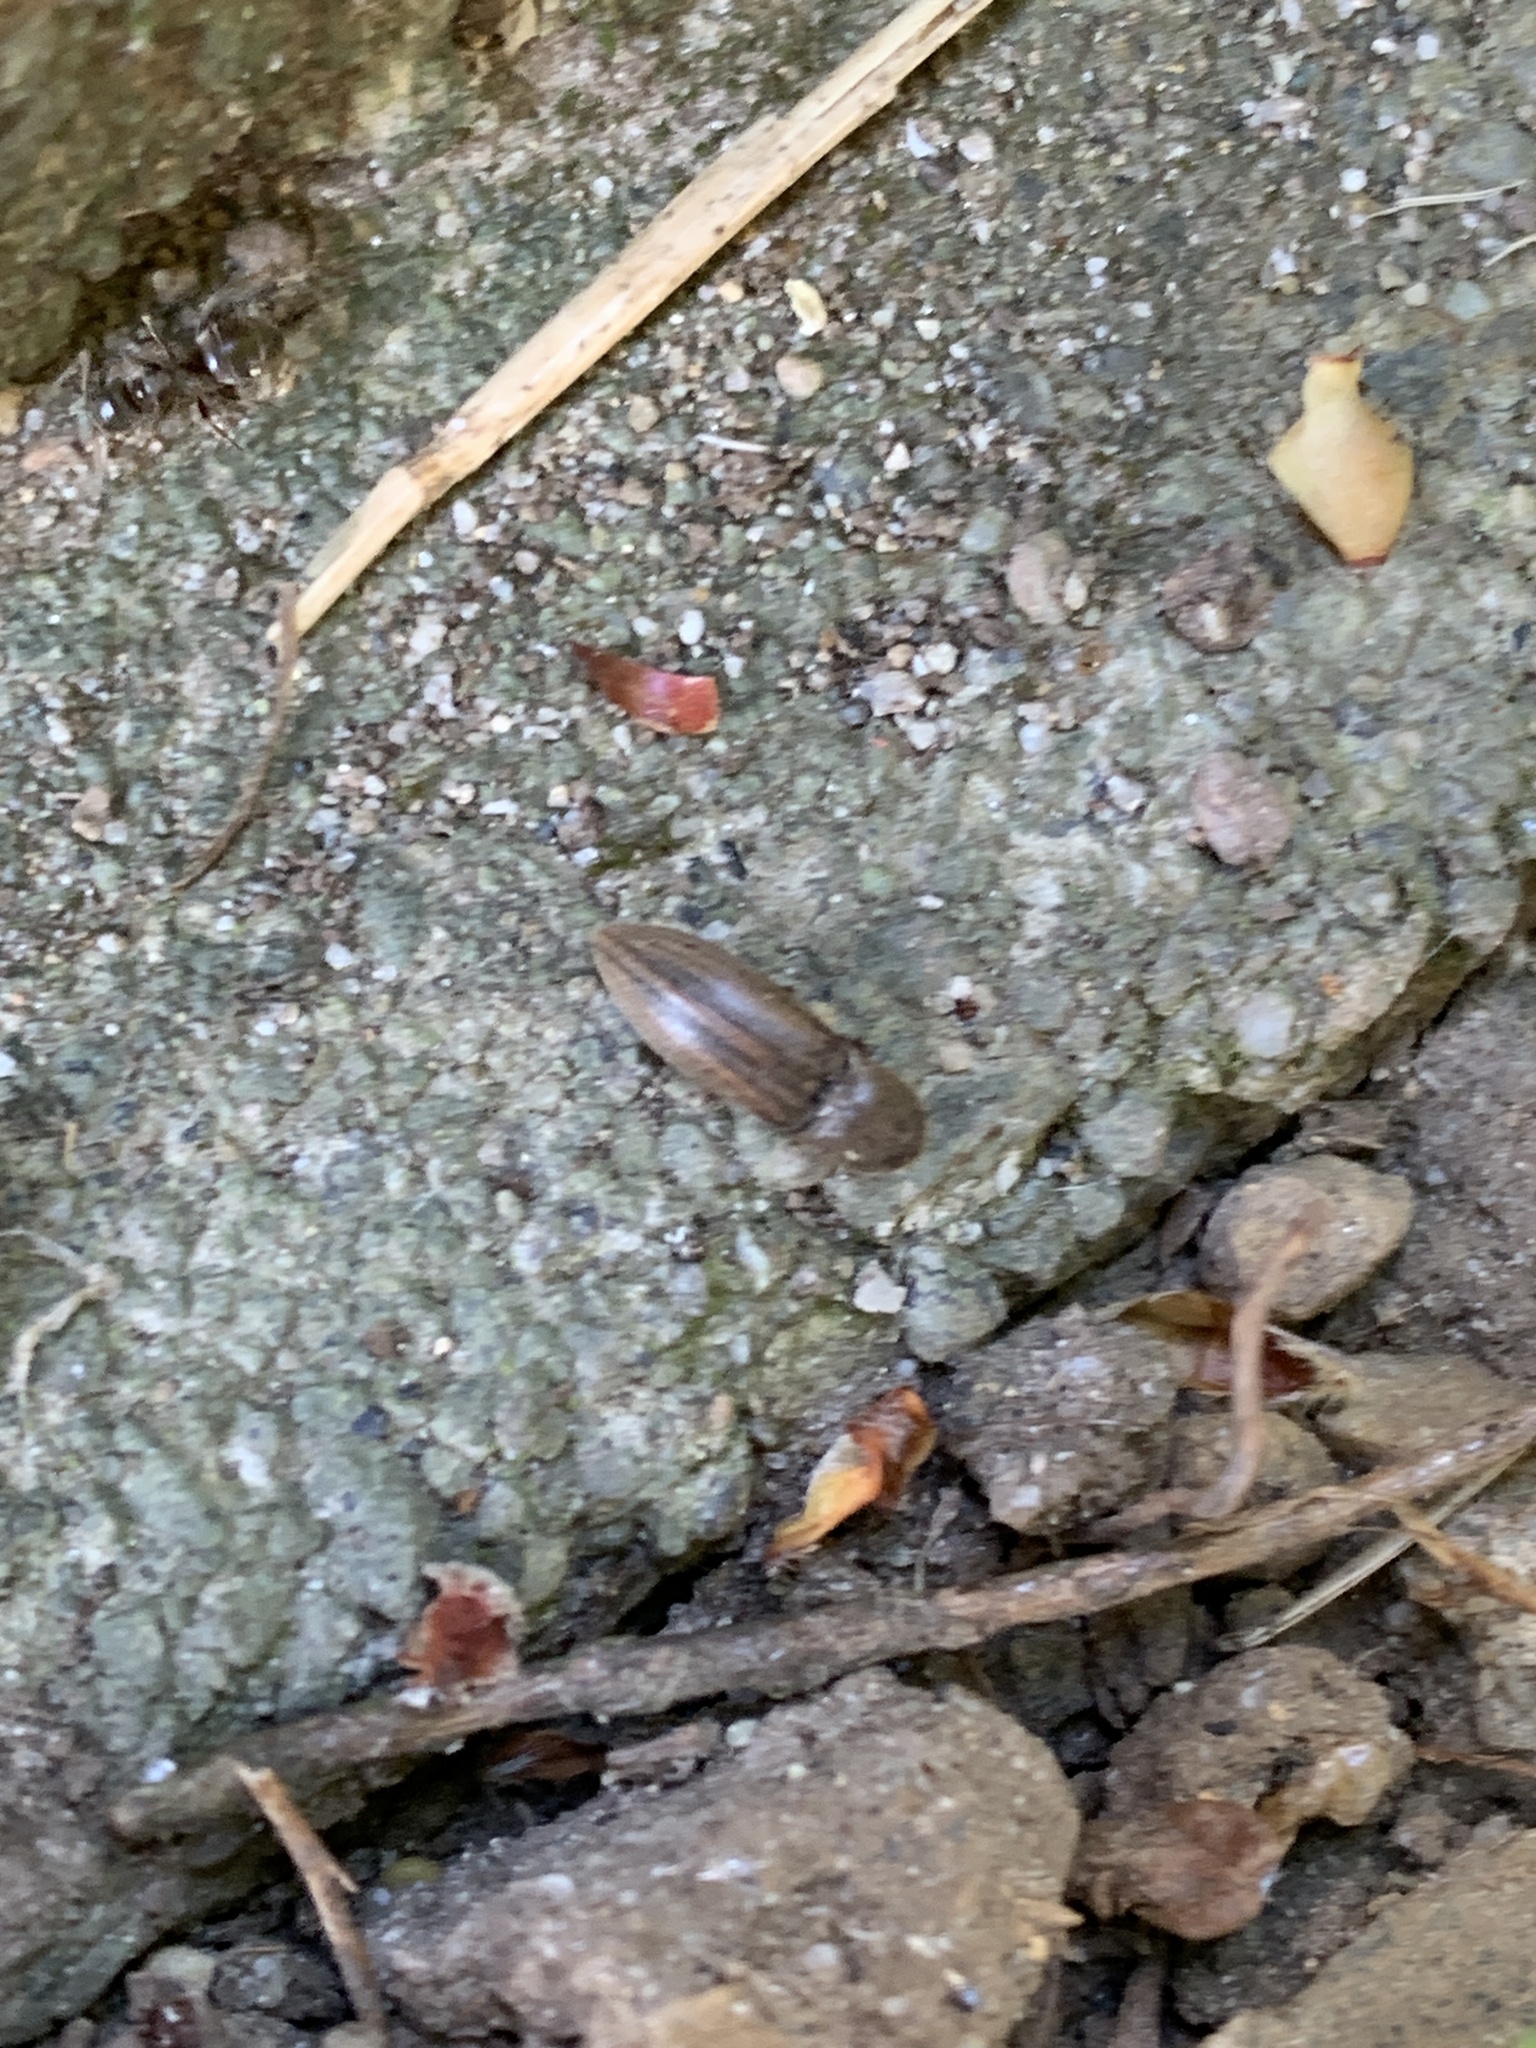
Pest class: clickbeetles_wireworms